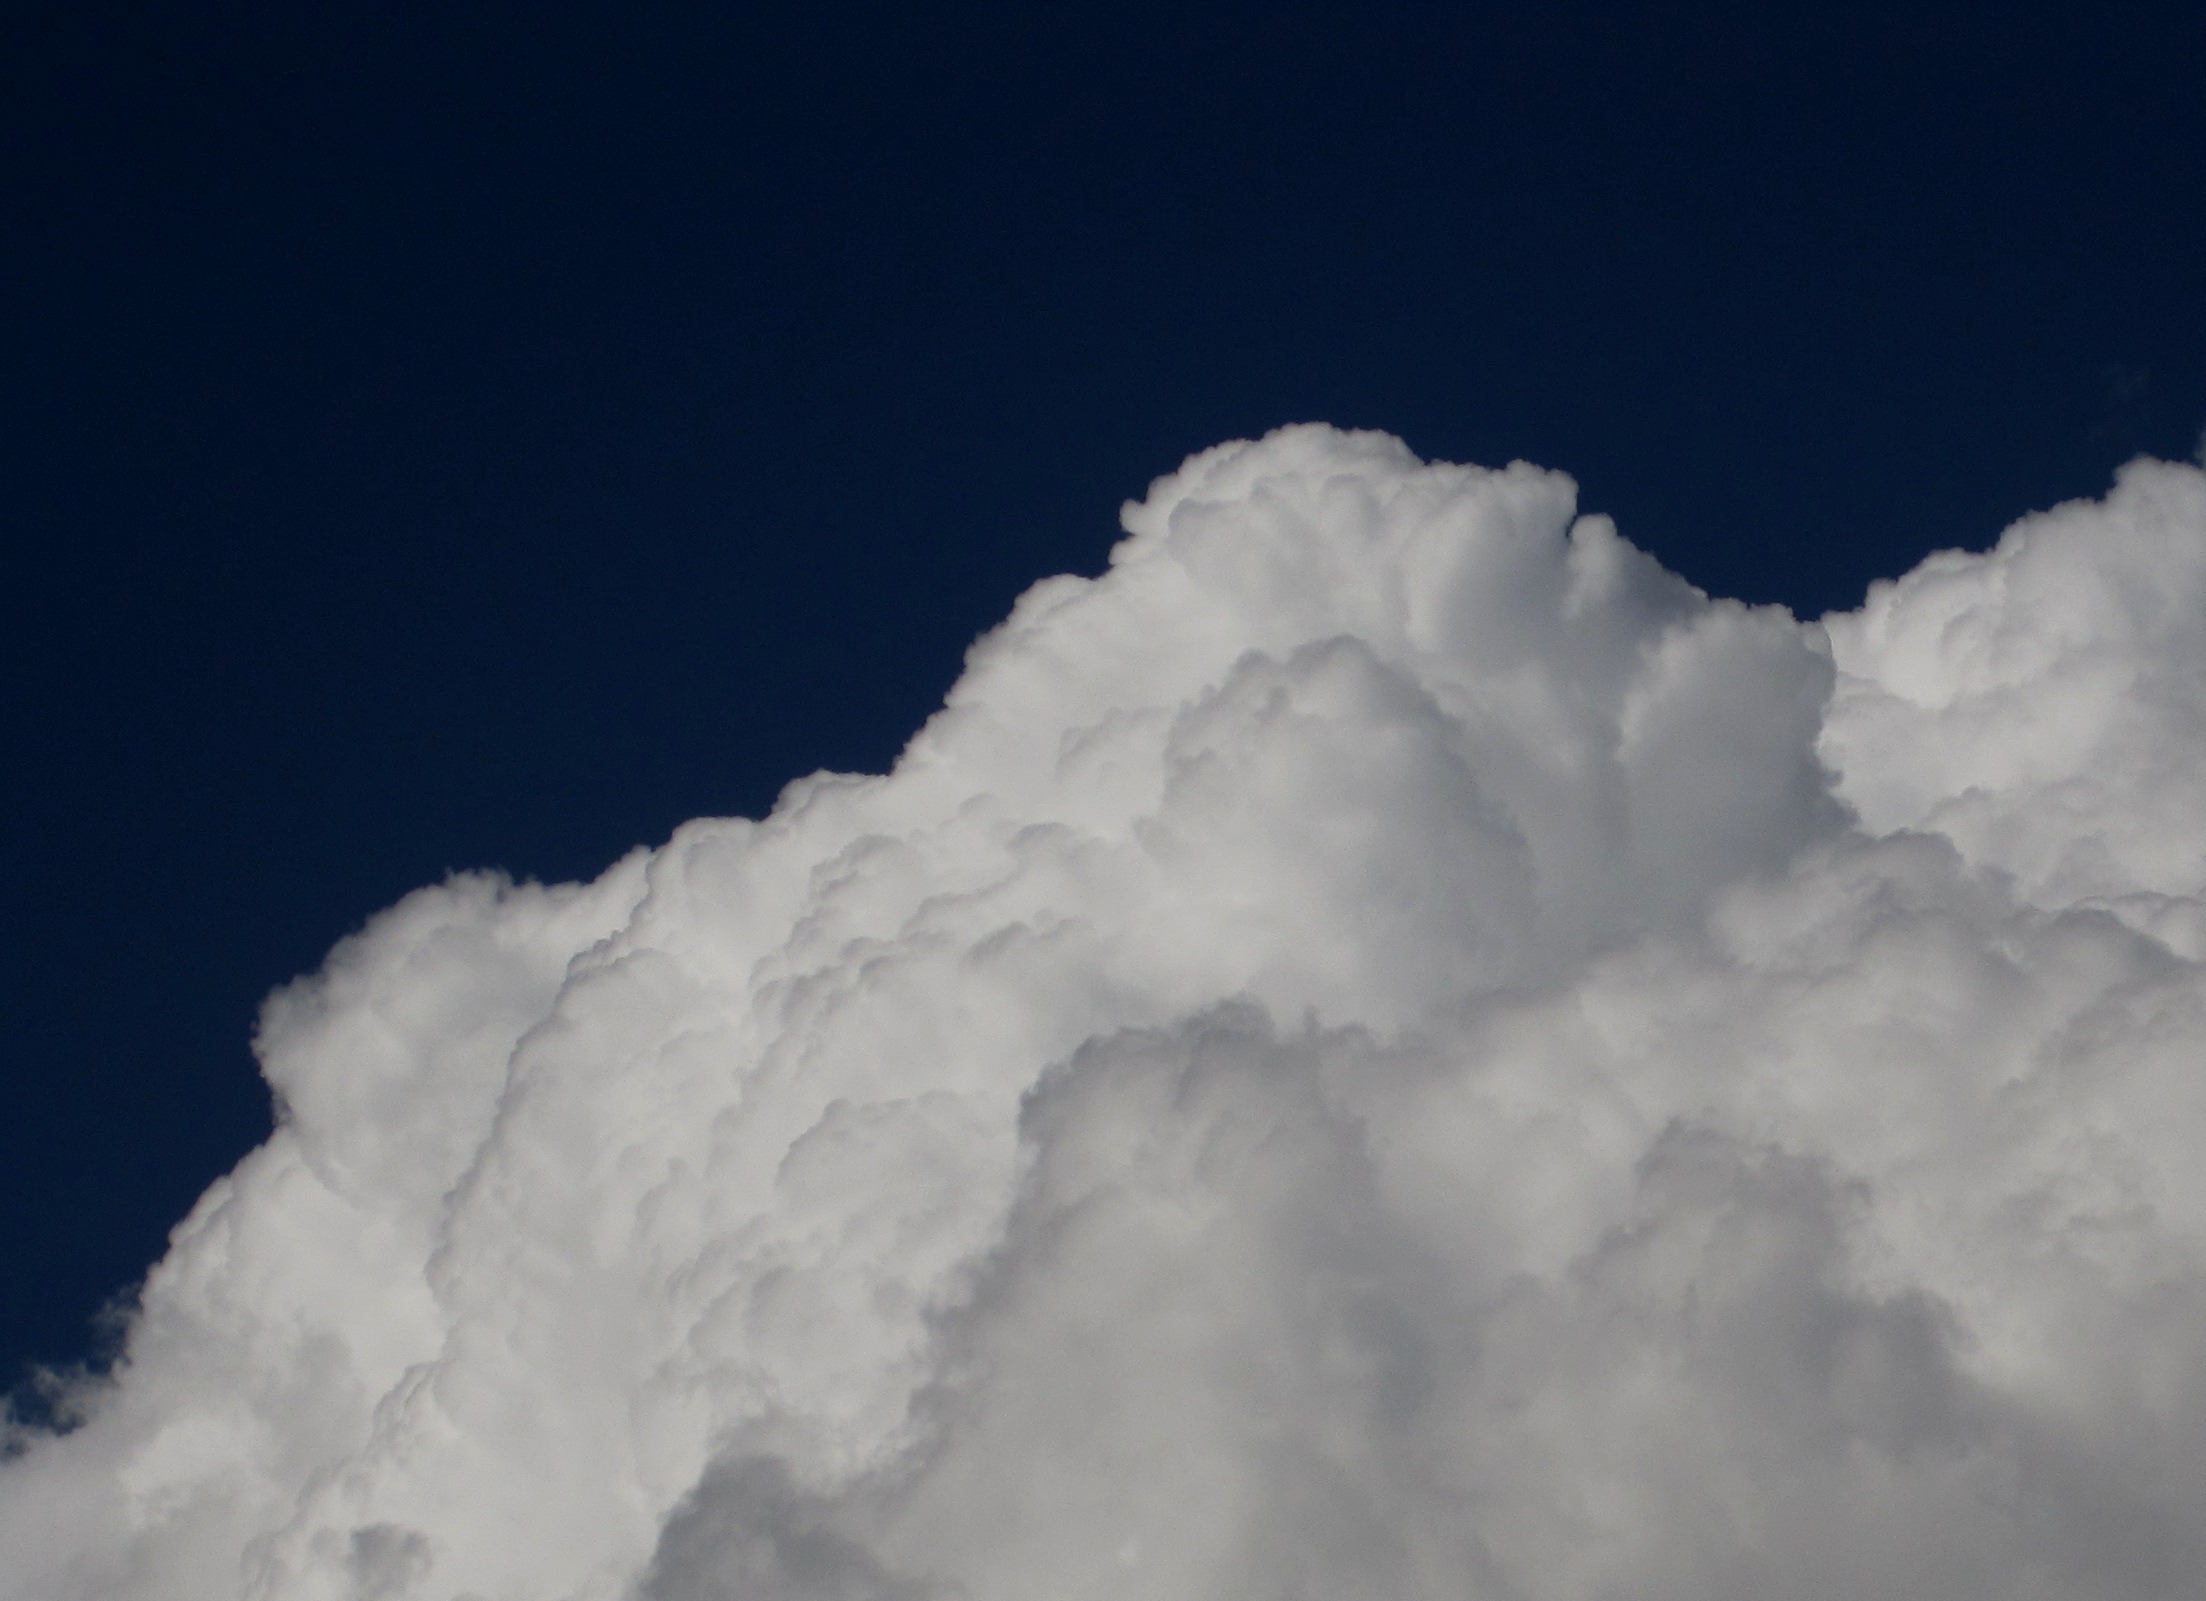
cloud, sky, white, atmosphere, daytime, weather, cumulus, dense, large, edges, stark, layered, deep blue, meteorological phenomenon, atmosphere of earth, geological phenomenon, startling, ridging